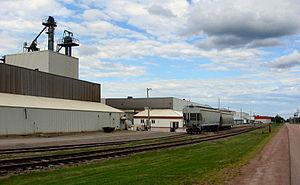
Scoudouc est un village du comté de Westmorland, au sud-est de la province canadienne du Nouveau-Brunswick.